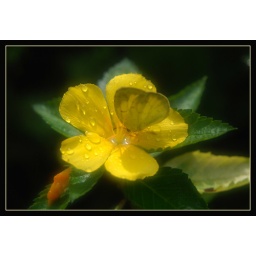
This yellow butterfly was seen in my home compound.